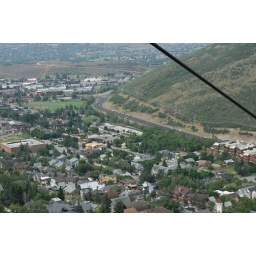
We could see our house from the lift. I think it's too small of a picture to see over the computer